Triton Island

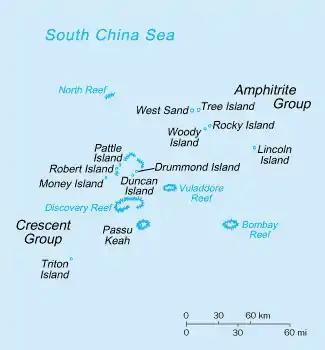
Location of Triton Island within the Paracel Islands

Triton Island is the westernmost and southernmost of the Paracel Islands in the South China Sea. It is located on the southwest corner of Triton Reef and has an area of above sea-level. The reef including the island measures about in area. The island is administered by the People's Republic of China, and is also claimed by the Republic of China (Taiwan) and Vietnam.